Odd-eyed cat

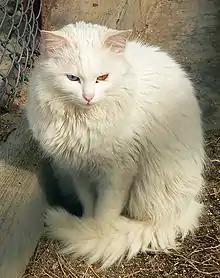
Odd-eyed white Turkish Angora cat with a blue and an amber eye from Ankara Zoo

The Atatürk Forest Farm and Zoo in Ankara has a breeding program to preserve pure solid white Turkish Angora cats. The zoo specifically prized the odd-eyed Angoras, as the Turkish folklore suggests that "the eyes must be as green as the lake and as blue as the sky".